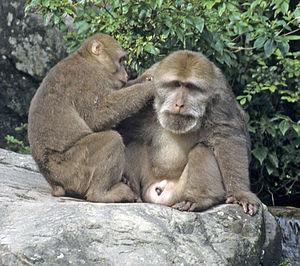
Le macaque du Tibet est un singe catarhinien qui se trouve en Chine, de l'est du Tibet jusqu'à l'est du Guangdong et au nord du Shaanxi.